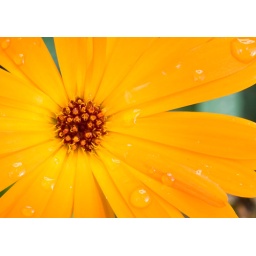
That's my house reflected in the water droplets!